Gloster Javelin

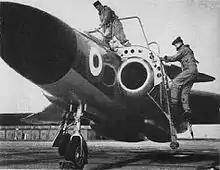
Two U.S. Marine Corps officers disembarking from a Javelin FAW.7 at RAF Duxford, 1959

The Javelin was the RAF's first purpose-built all-weather interceptor aircraft. Aerodynamic features of the type included its adoption of the new delta wing and a large tailplane. Fuel and armaments were housed in the delta wing, and the engines and crew in the fuselage. The delta wing and tailplane combination had been deemed necessary by Gloster for effective manoeuvrability at high speed and for the aircraft to be controllable at low landing speeds. In one instance during testing, when both elevators had been torn off by elevator flutter, the Javelin remained controllable by using both the trimming capability of the large tailplane and thrust changes to control pitch. Changes from the prototypes included alterations to the rear fuselage and a central "pen nib" fairing extending beyond the engine nozzles, to eliminate buffeting of the rudder by the jet exhaust and increased sweepback of the wing's leading edge to improve high-speed handling.